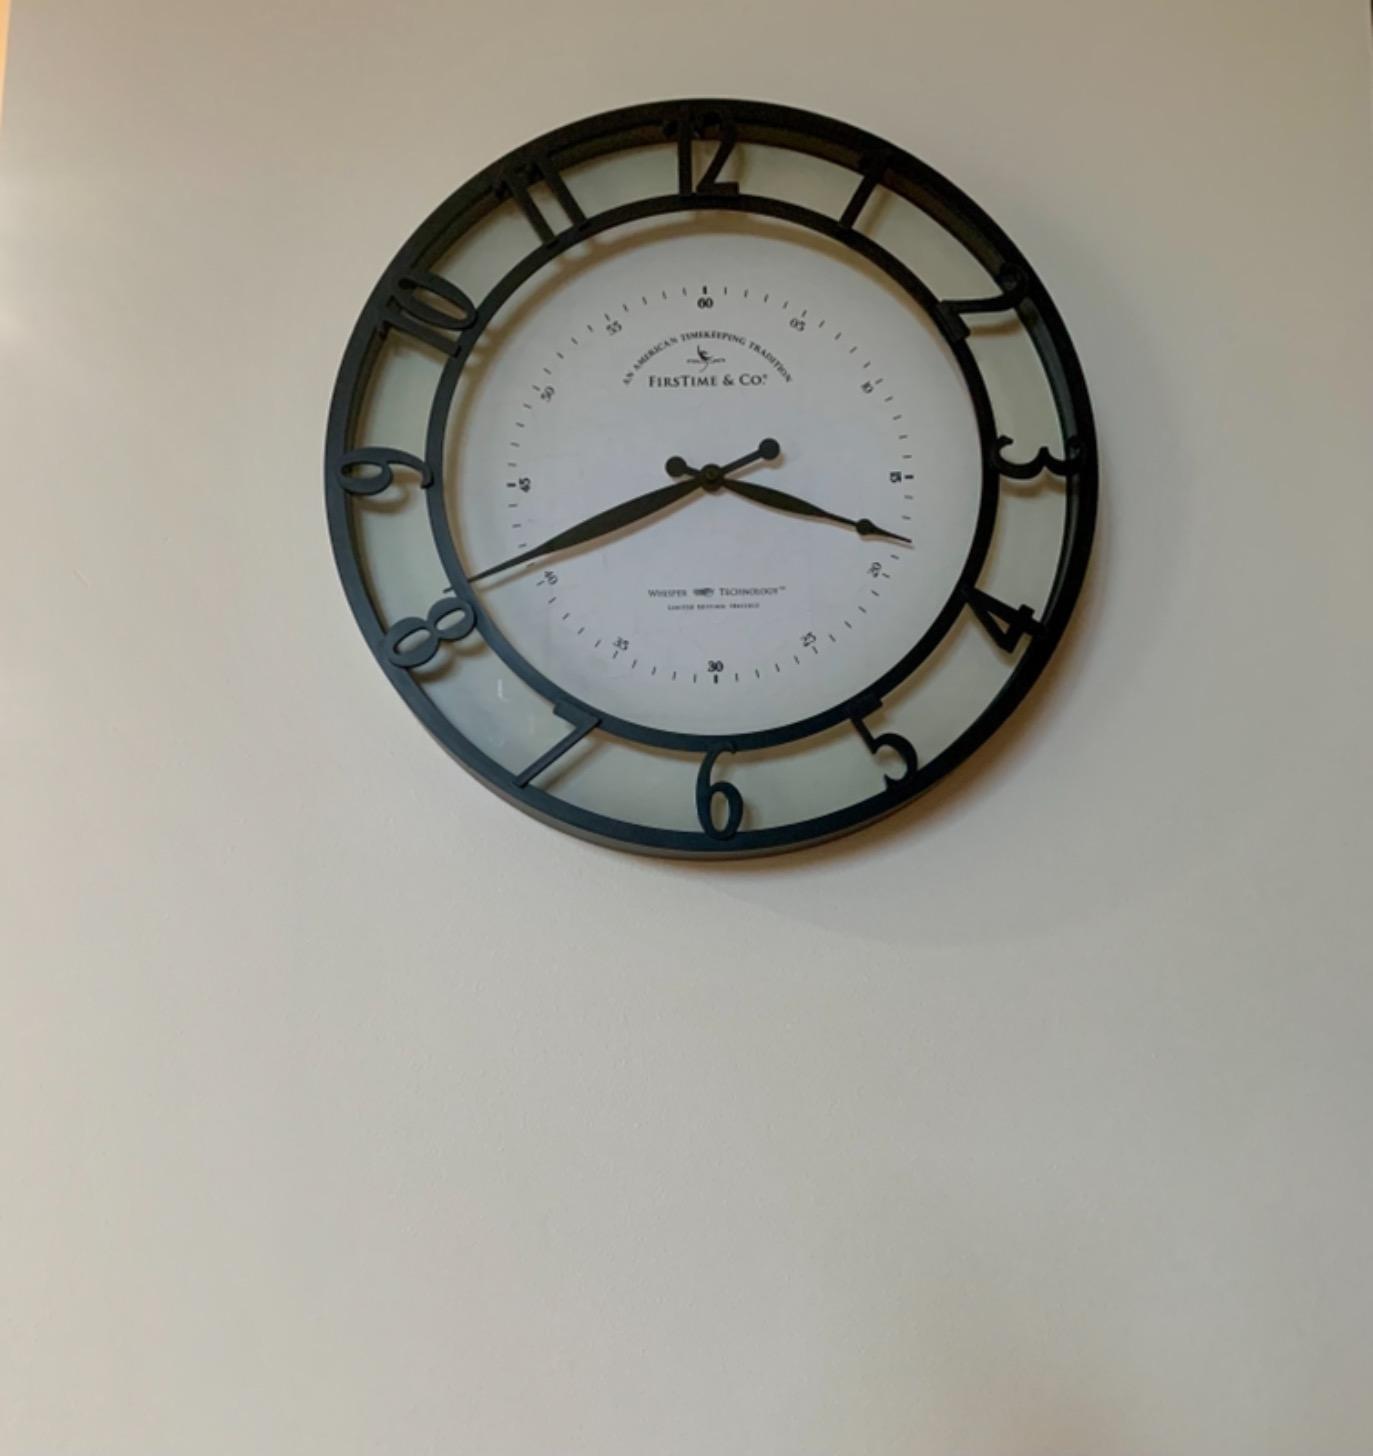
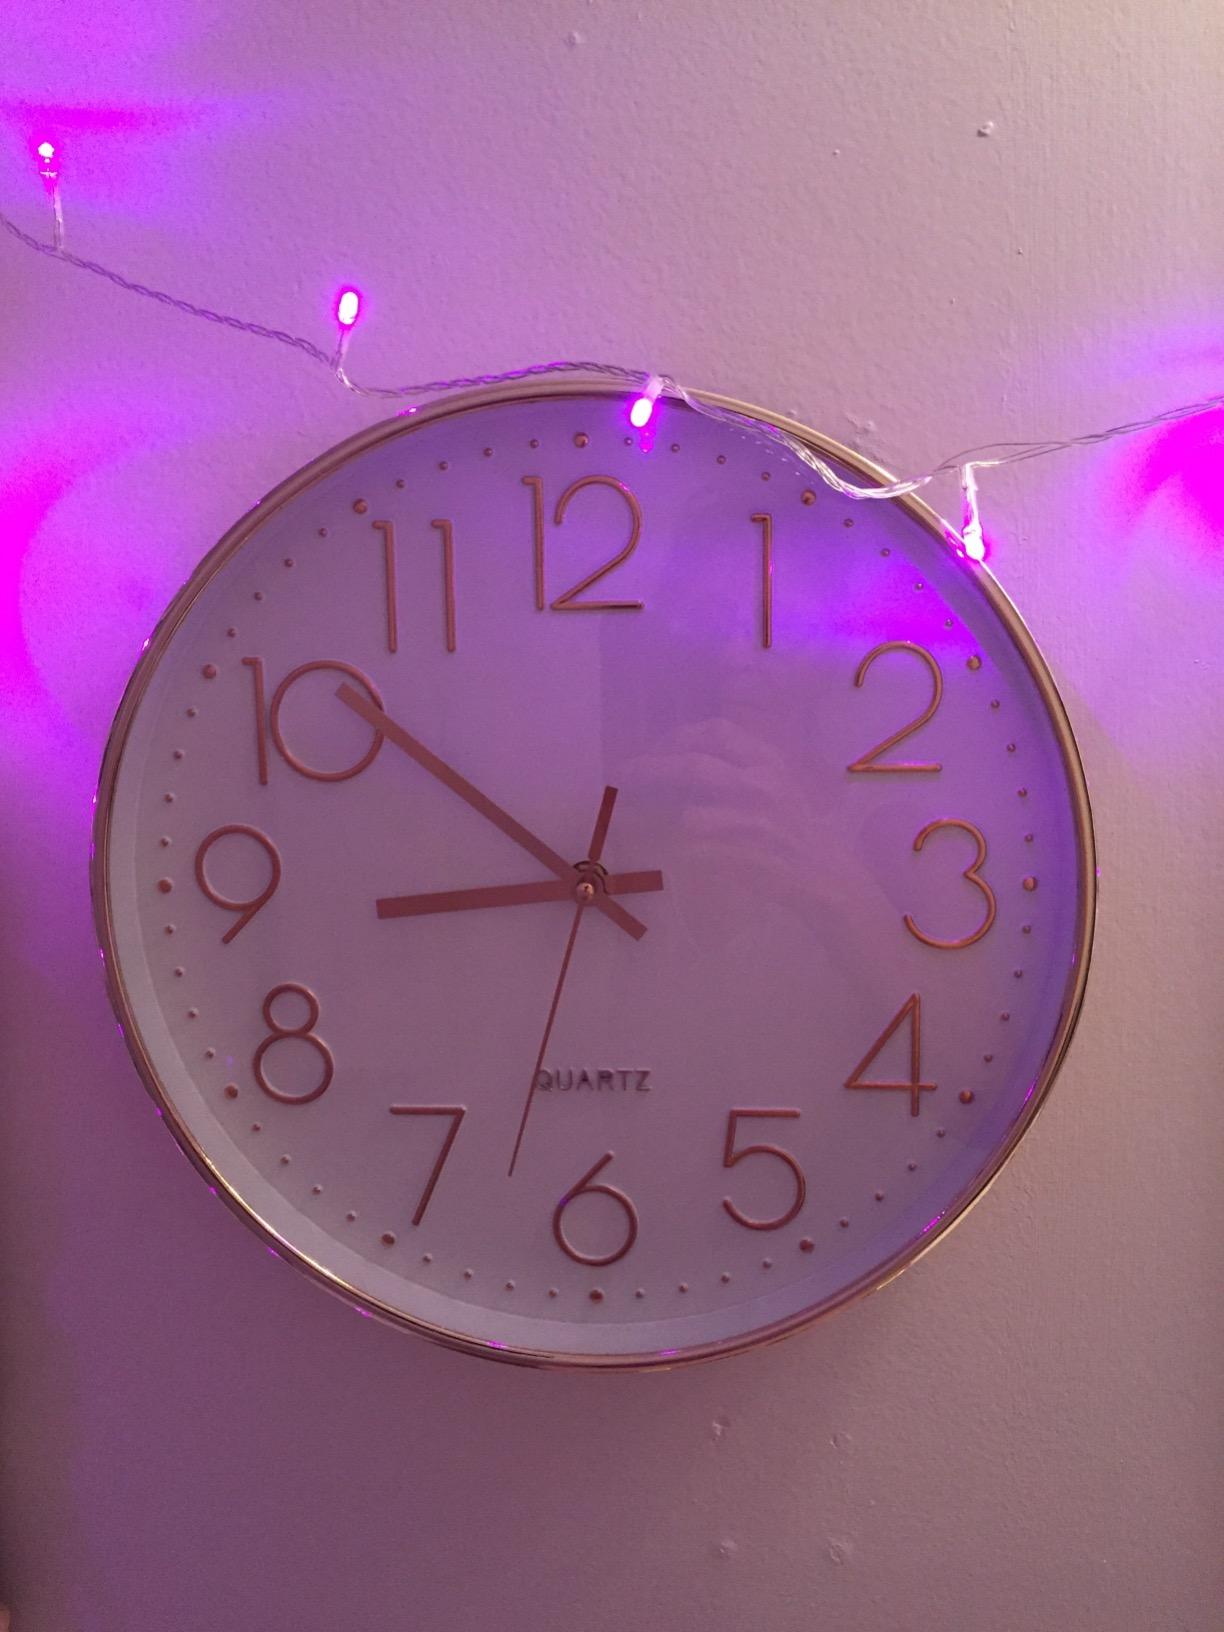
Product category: clock
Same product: no